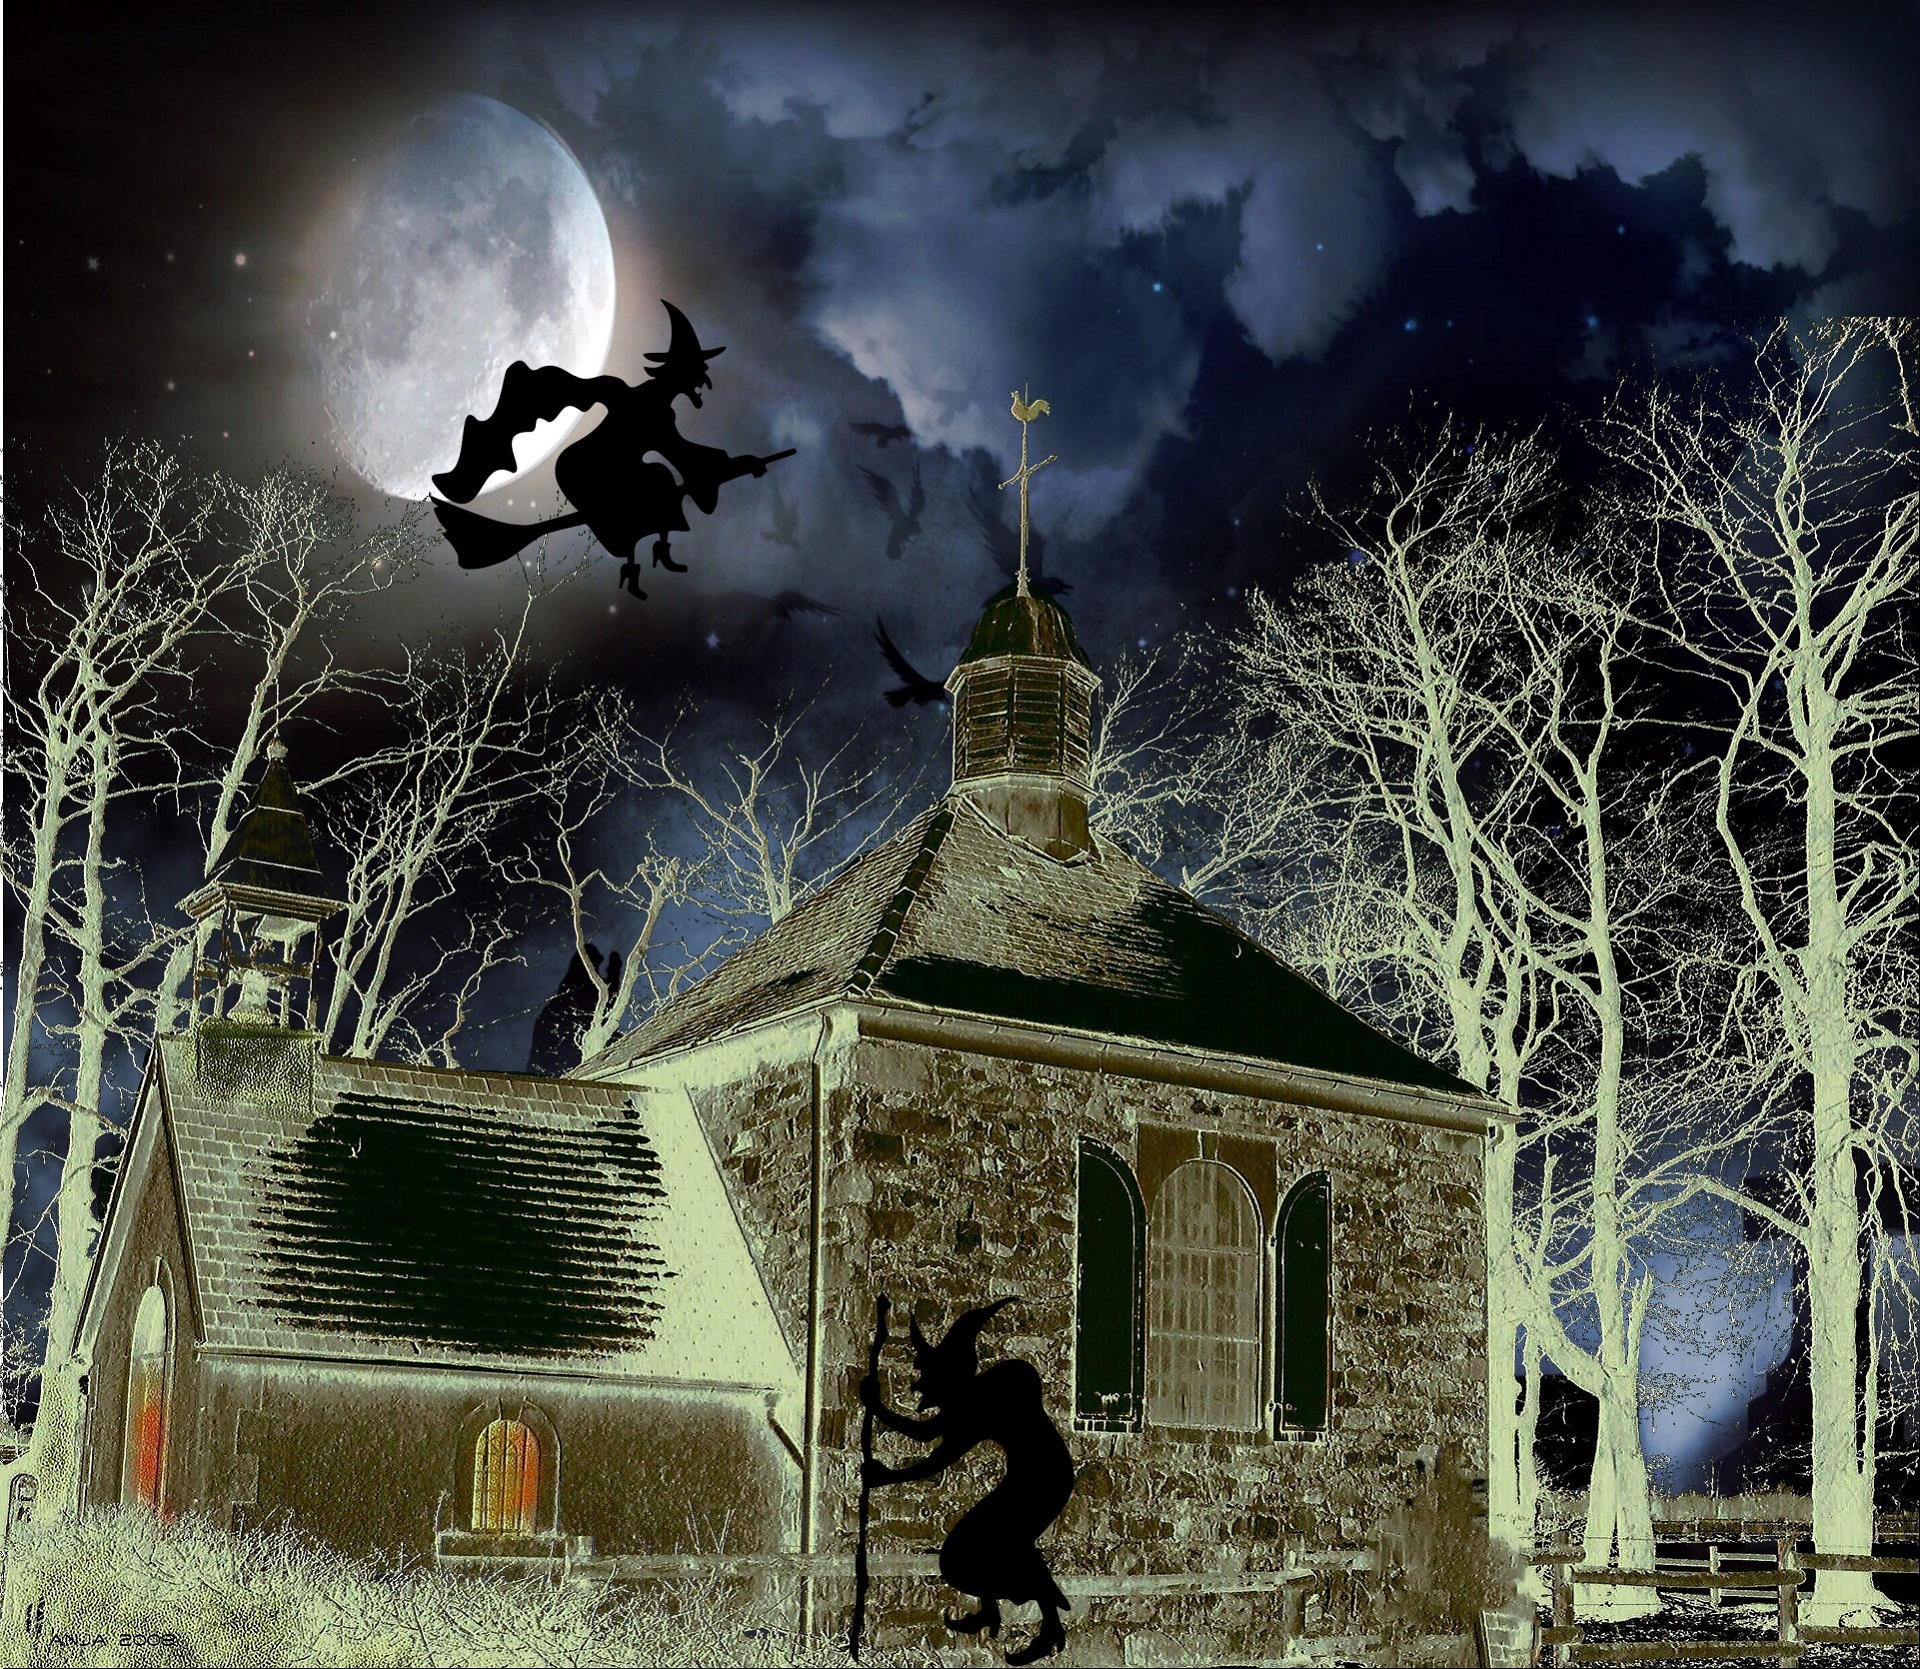
light, night, house, mystical, shadow, darkness, lighting, moon, moonlight, mysterious, weird, fantasy, magic, mood, secret, witches, mysticism